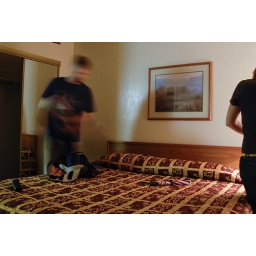
under my red cross umbrella ella ella